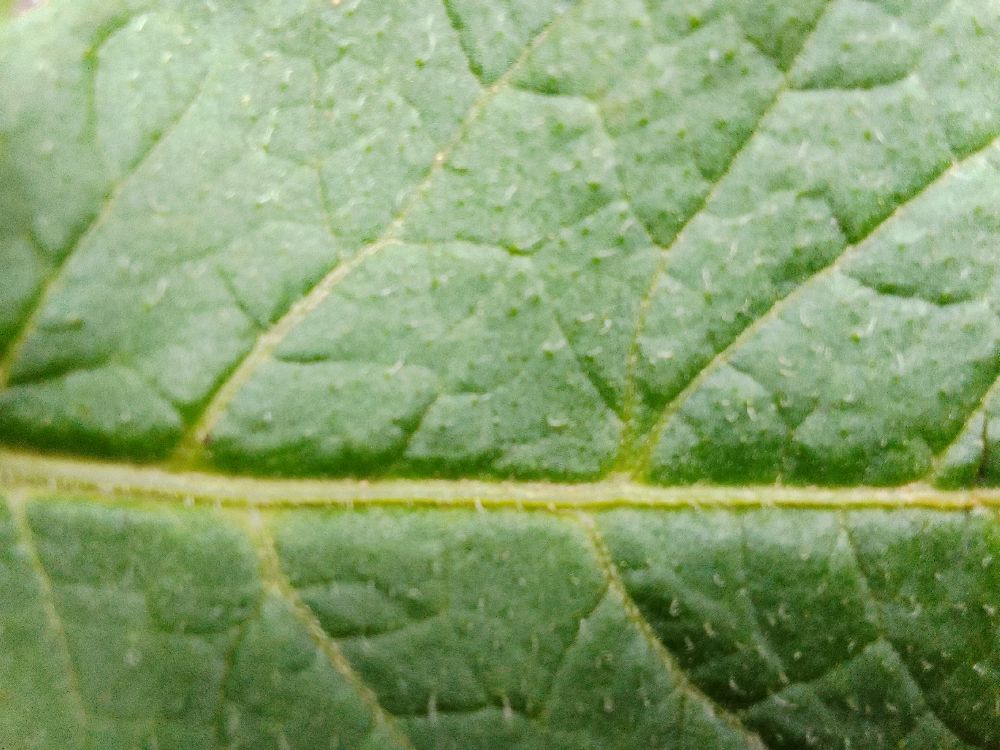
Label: Healthy